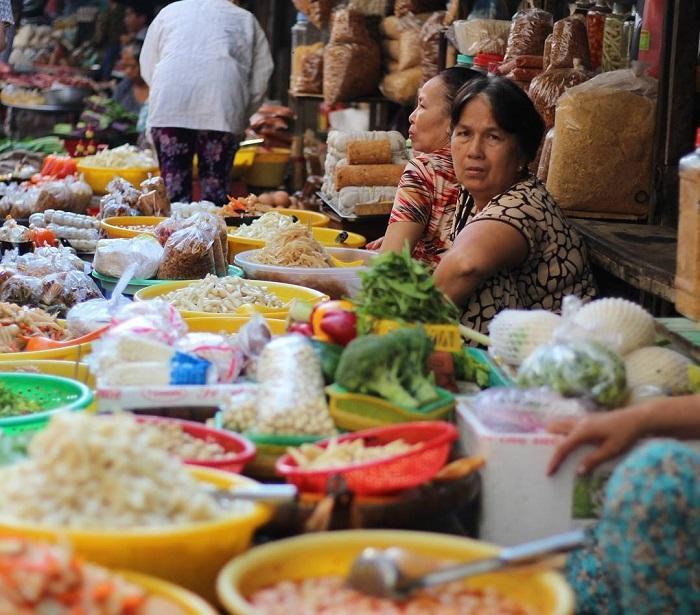
ở trong quầy hàng có sự xuất hiện của hai người phụ nữ